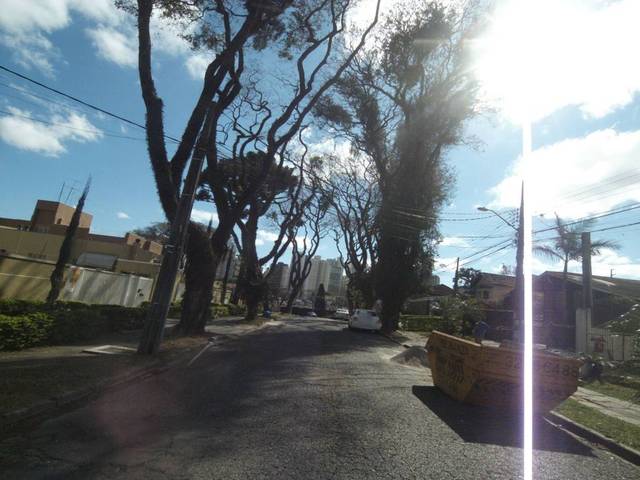
Region: Brazil
Coordinates: -25.455, -49.281